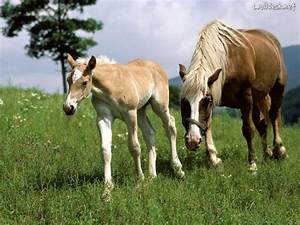
Label: horse